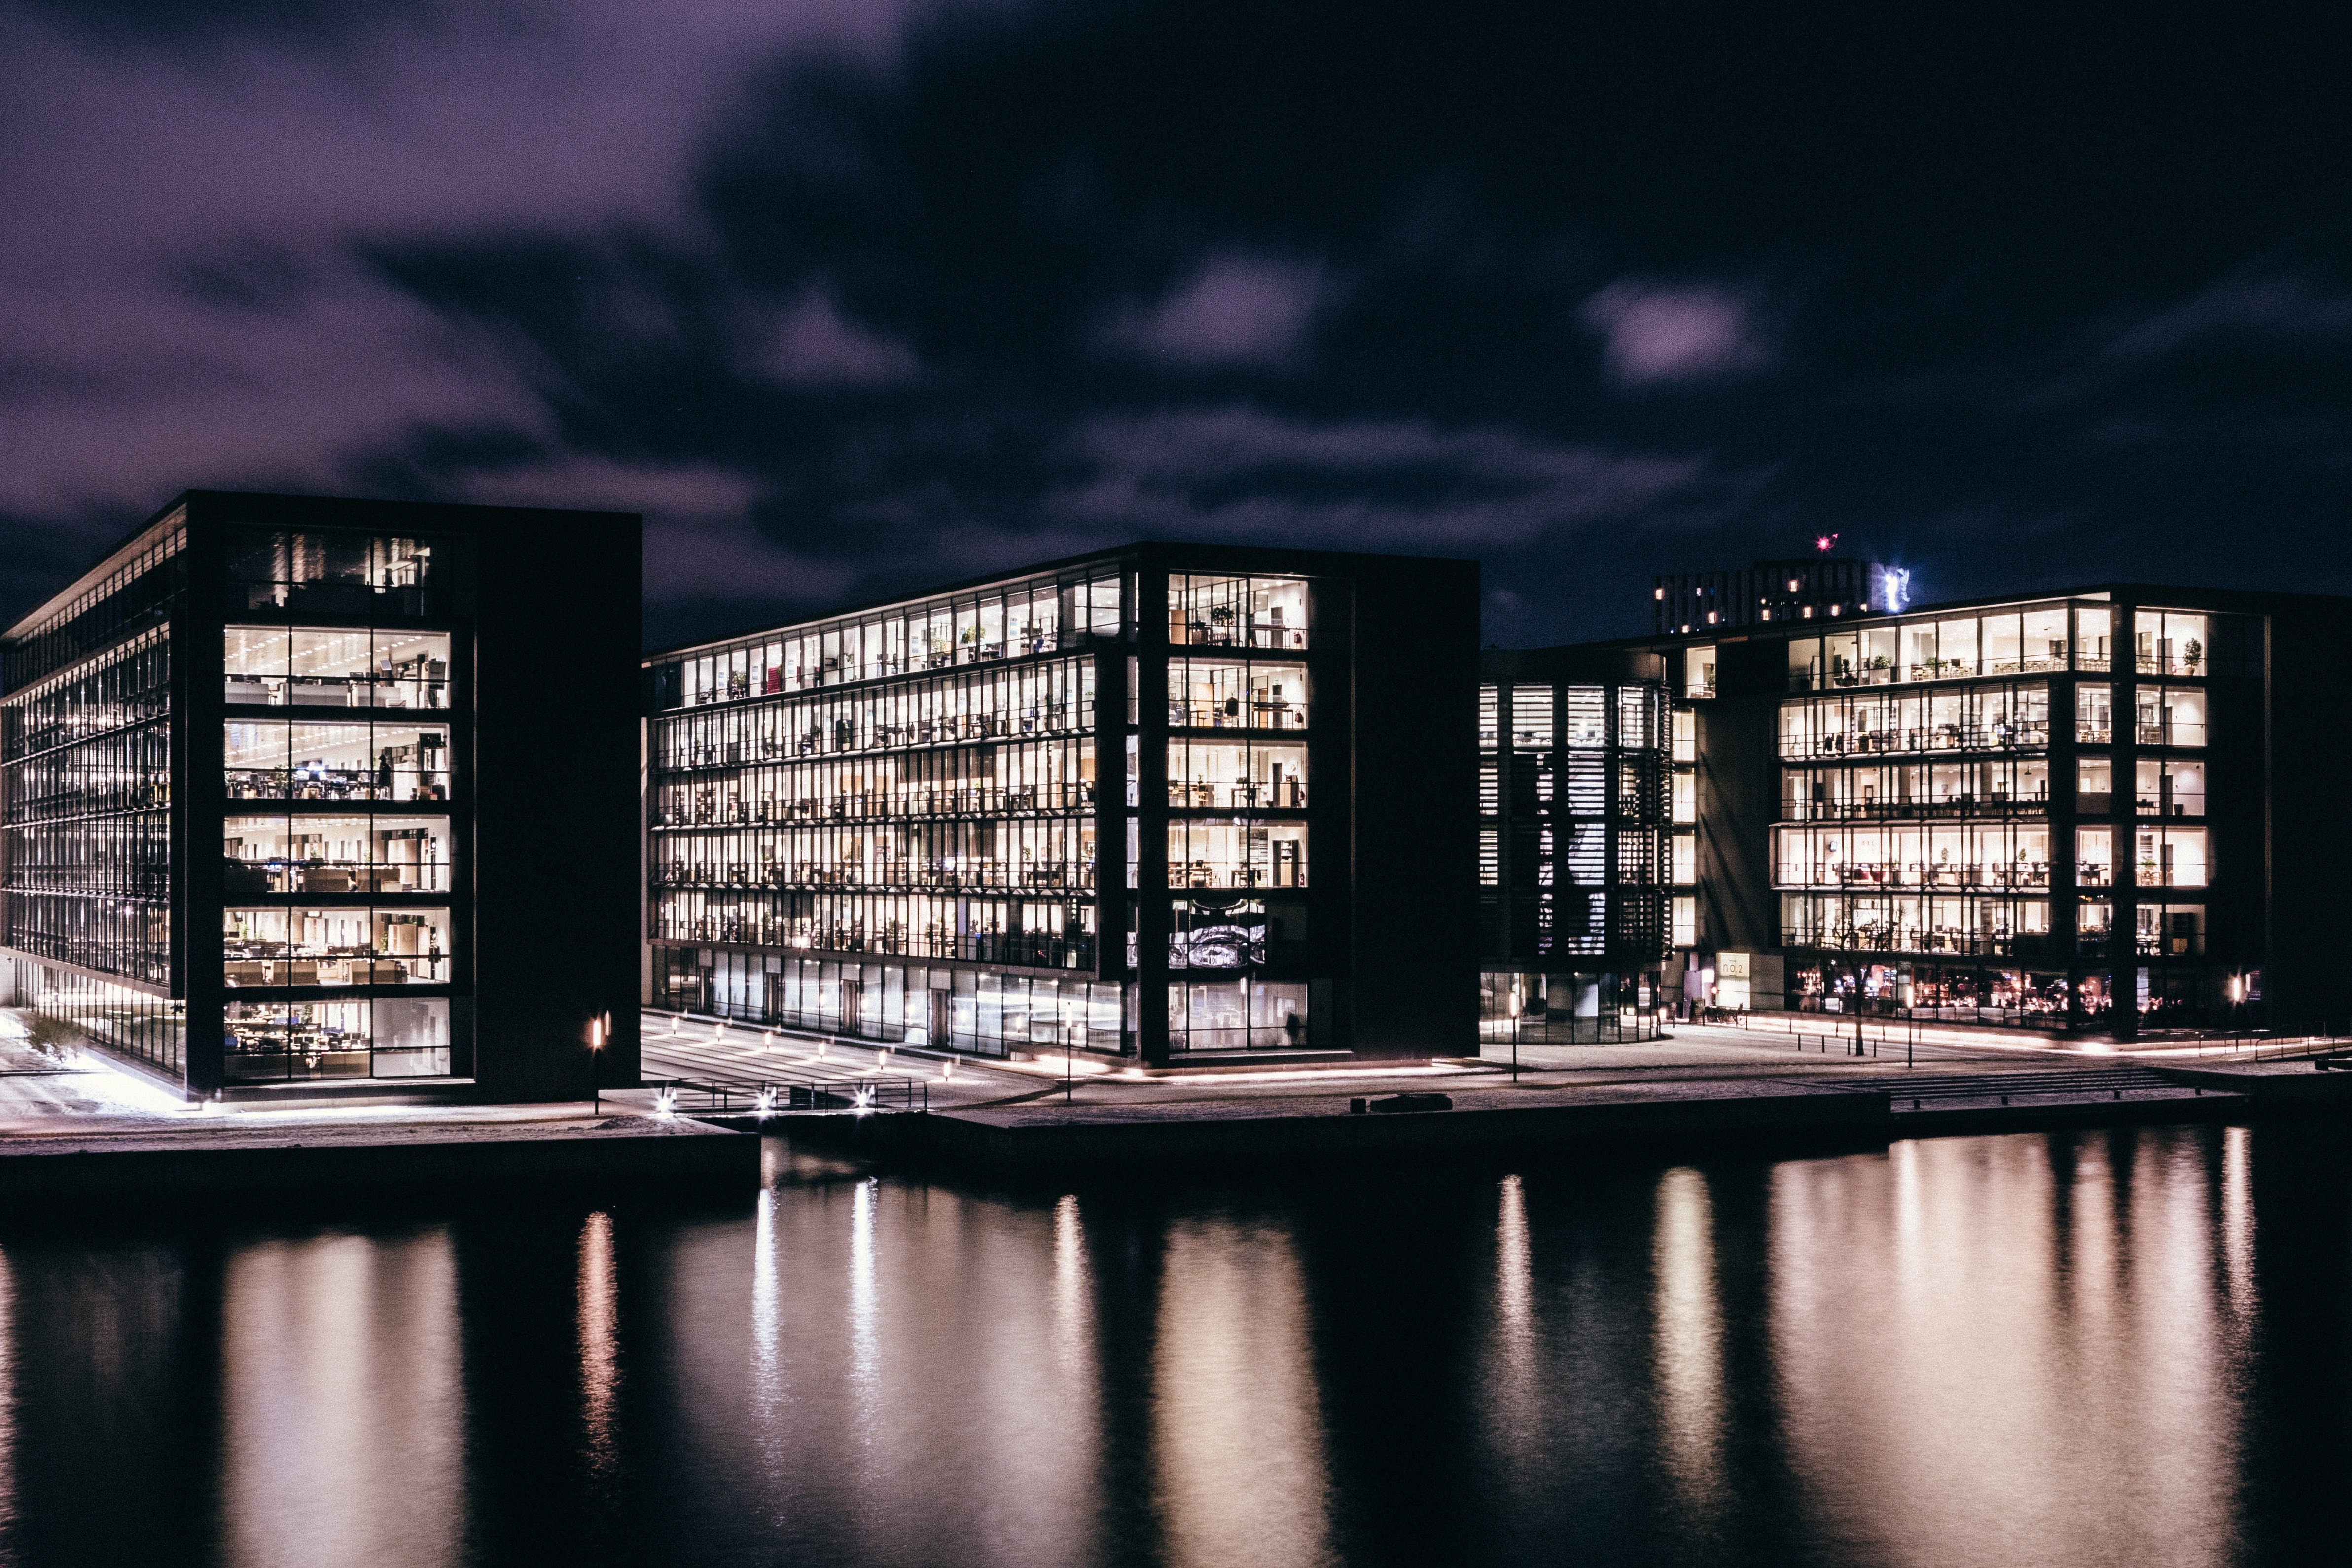
water, light, architecture, skyline, night, city, cityscape, dusk, evening, reflection, facade, darkness, exterior, monochrome, waterfront, night sky, tower block, buildings, denmark, copenhagen, metropolis, urban area